Joyce Barbour

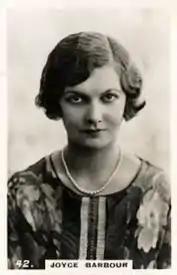

Joyce Barbour (27 March 1901 – 16 March 1977) was an English actress. She was the wife of the actor Richard Bird.